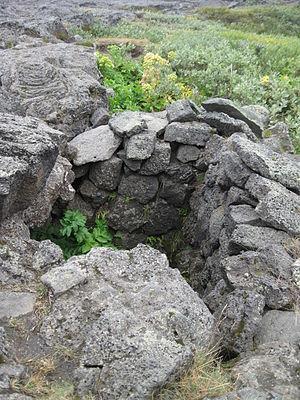
Le Herðubreiðarlindir est une oasis d'Islande située dans les Hautes Terres, au pied du Herðubreið, un volcan du centre-est du pays. Entourée par le Ódáðahraun, un désert de lave, elle est alimentée par une petite diffluence de la Jökulsá á Fjöllum, l'un des plus importants fleuves d'Islande.